Roger II of Sicily

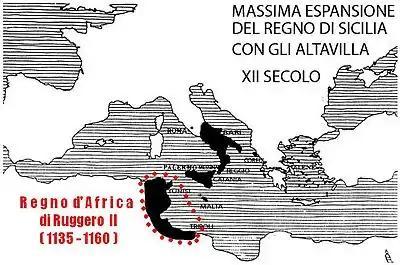
Roger II's "Kingdom of Africa" ("Regno d'Africa") pinpointed in red

A powerful fleet was built up under several admirals, or "emirs", of whom the greatest was George, formerly in the service of the Muslim prince of Mahdia. Mainly thanks to him, a series of conquests were made on the African coast (1146–1153). From 1135 Roger II started to conquer the coast of Tunisia and enlarge his dominions: Tripoli was captured in 1146 and Cape Bona in 1148. These conquests were lost in the reign of Roger's successor William, however, and never formed an integral part of the kingdom in southern Italy.